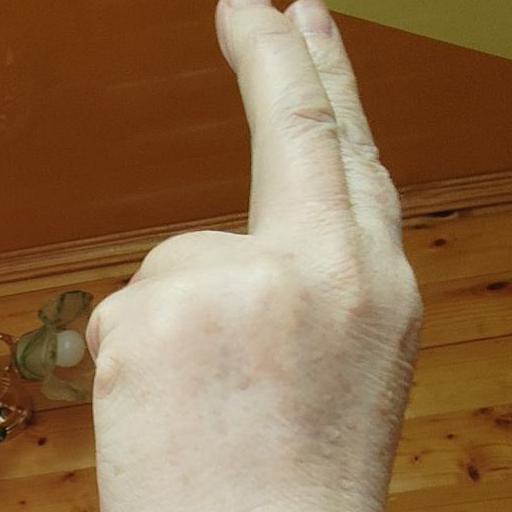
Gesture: two_up_inverted